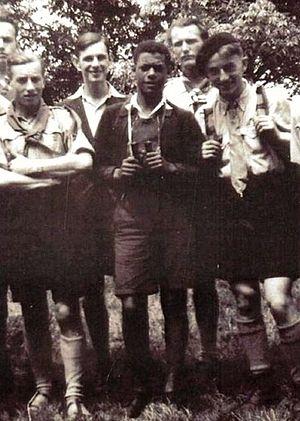
Le scout et résistant français Yves Goussard, mort pour la France en 1945.
Le scoutisme en France rassemble en 2016 environ 170 000 personnes, réparties dans dix grands mouvements. Six mouvements constituent la Fédération du scoutisme français, organisme reconnu par les instances internationales du scoutisme et du guidisme. Les associations françaises de scoutisme sont organisées selon une logique religieuse, quoique le catholicisme soit très majoritaire : les trois grands mouvements catholiques représentent plus de 80 % des effectifs.
Yves Goussard, né le 2 janvier 1928 à Fort-de-France et mort en déportation en mars 1945 à Bergen-Belsen, est un scout et résistant français, agent de liaison du réseau Armand-Spiritualist.